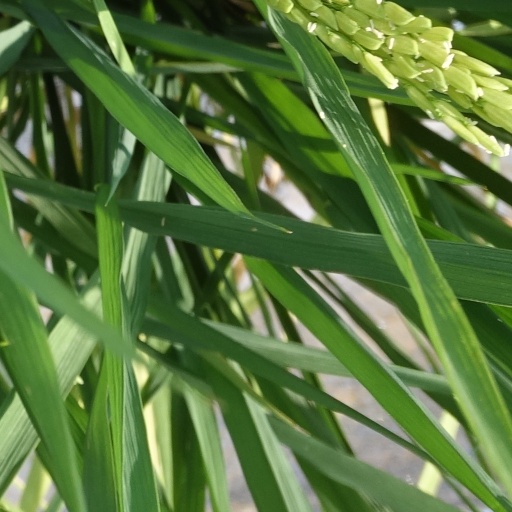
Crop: rice